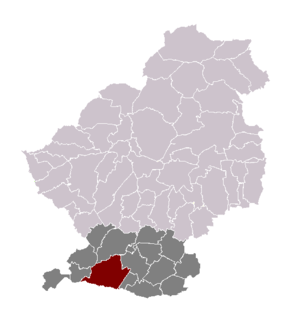
Arleux dans son canton et son arrondissement
Arleux est une commune française située dans le département du Nord, en région Hauts-de-France.